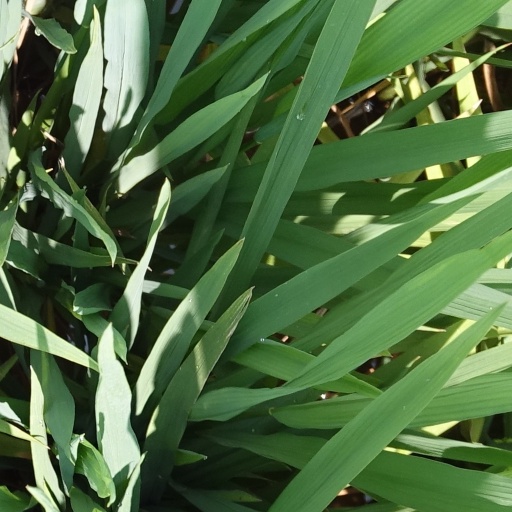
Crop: rice